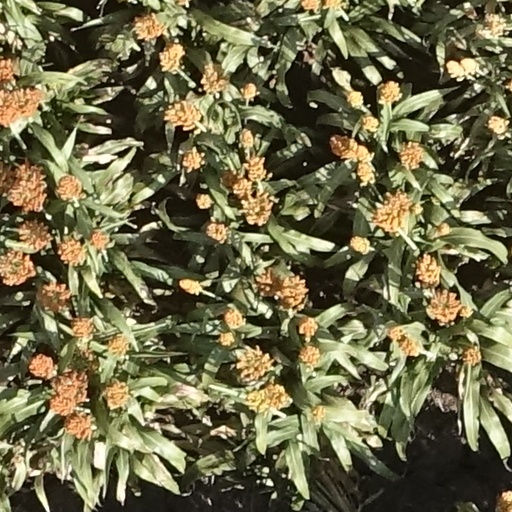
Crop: sorghum